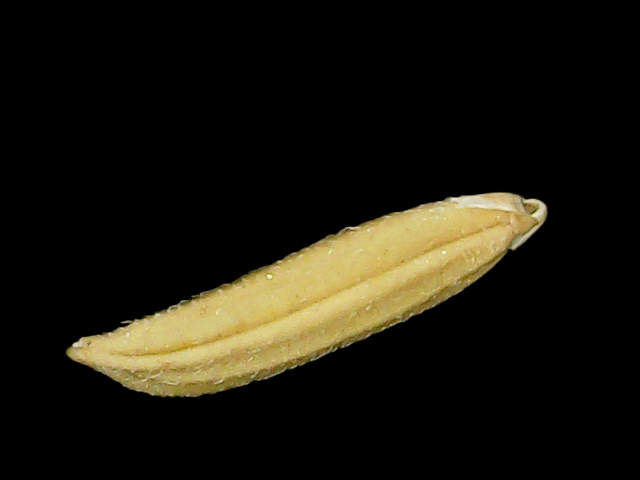
Rice variety: Binadhan20